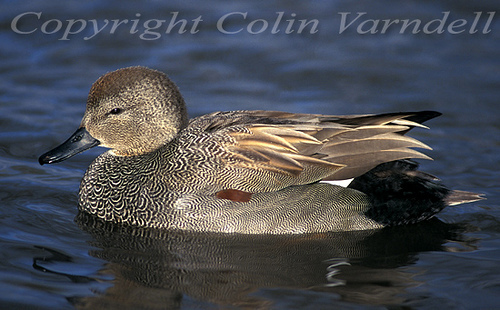
this bird is predominately cream-colored and black with a small striped pattern on the small breast feathers.
the brown wings have tan edges, the bill is long, black and rounded, and the head is large compared to the body.
this is a spotted brown bird with a large head and a large black beak.
this large bird has a speckled appearance with a long neck, and long flat bill.
this waterbird has cool brown across its body, with a large, black beak.
a small bird with a grey and black specked body, a black, short, flat bill, and a black tail.
this bird has wings that are brown and has a black bill
this bird has a black, flat beak, a brown mottled head, mostly grey feathers with tan highlights, and a mostly black tail.
this bird has wings that are brown and has a black bill
this bird has wings that are brown and has a black bill
Species: Gadwall